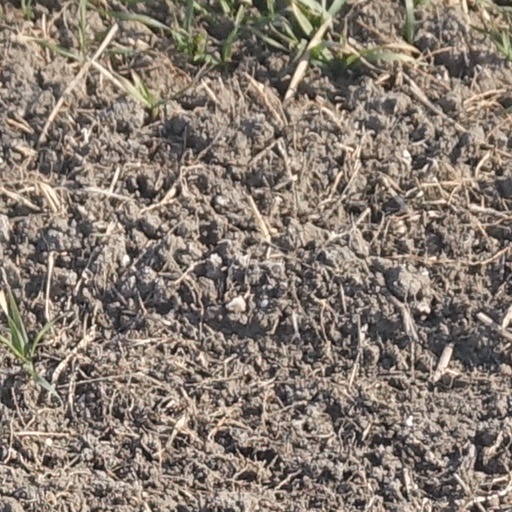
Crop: wheat